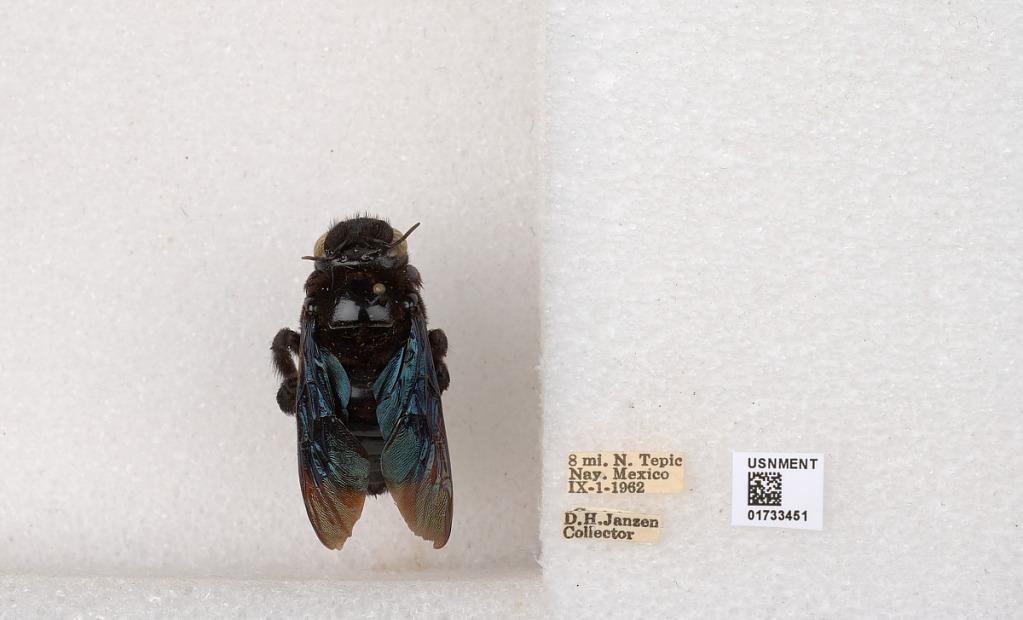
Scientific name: Xylocopa (Megaxylocopa) fimbriata Fabricius
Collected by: D. Janzen
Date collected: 1962-9-1
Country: Mexico
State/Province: Nayarit
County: Tepic
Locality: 8 mi. N. Tepic